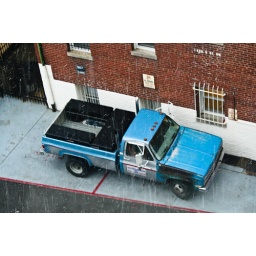
blue truck in the snow